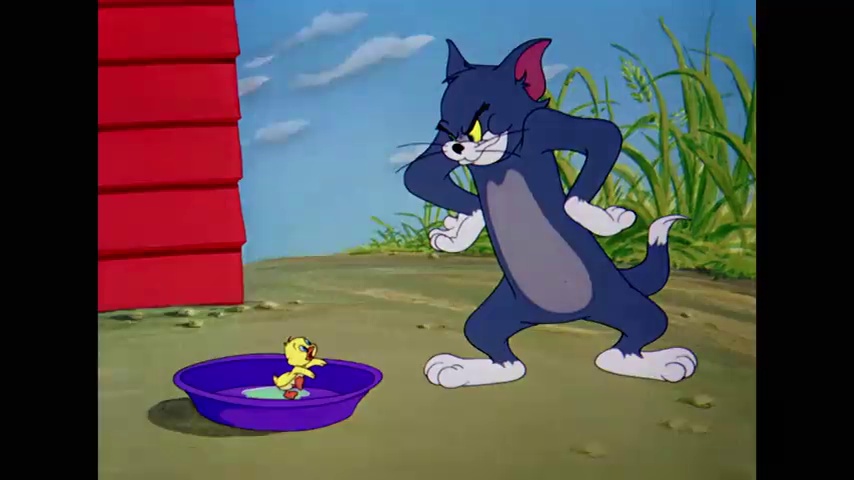
Portrait style: Cartoon Portrait